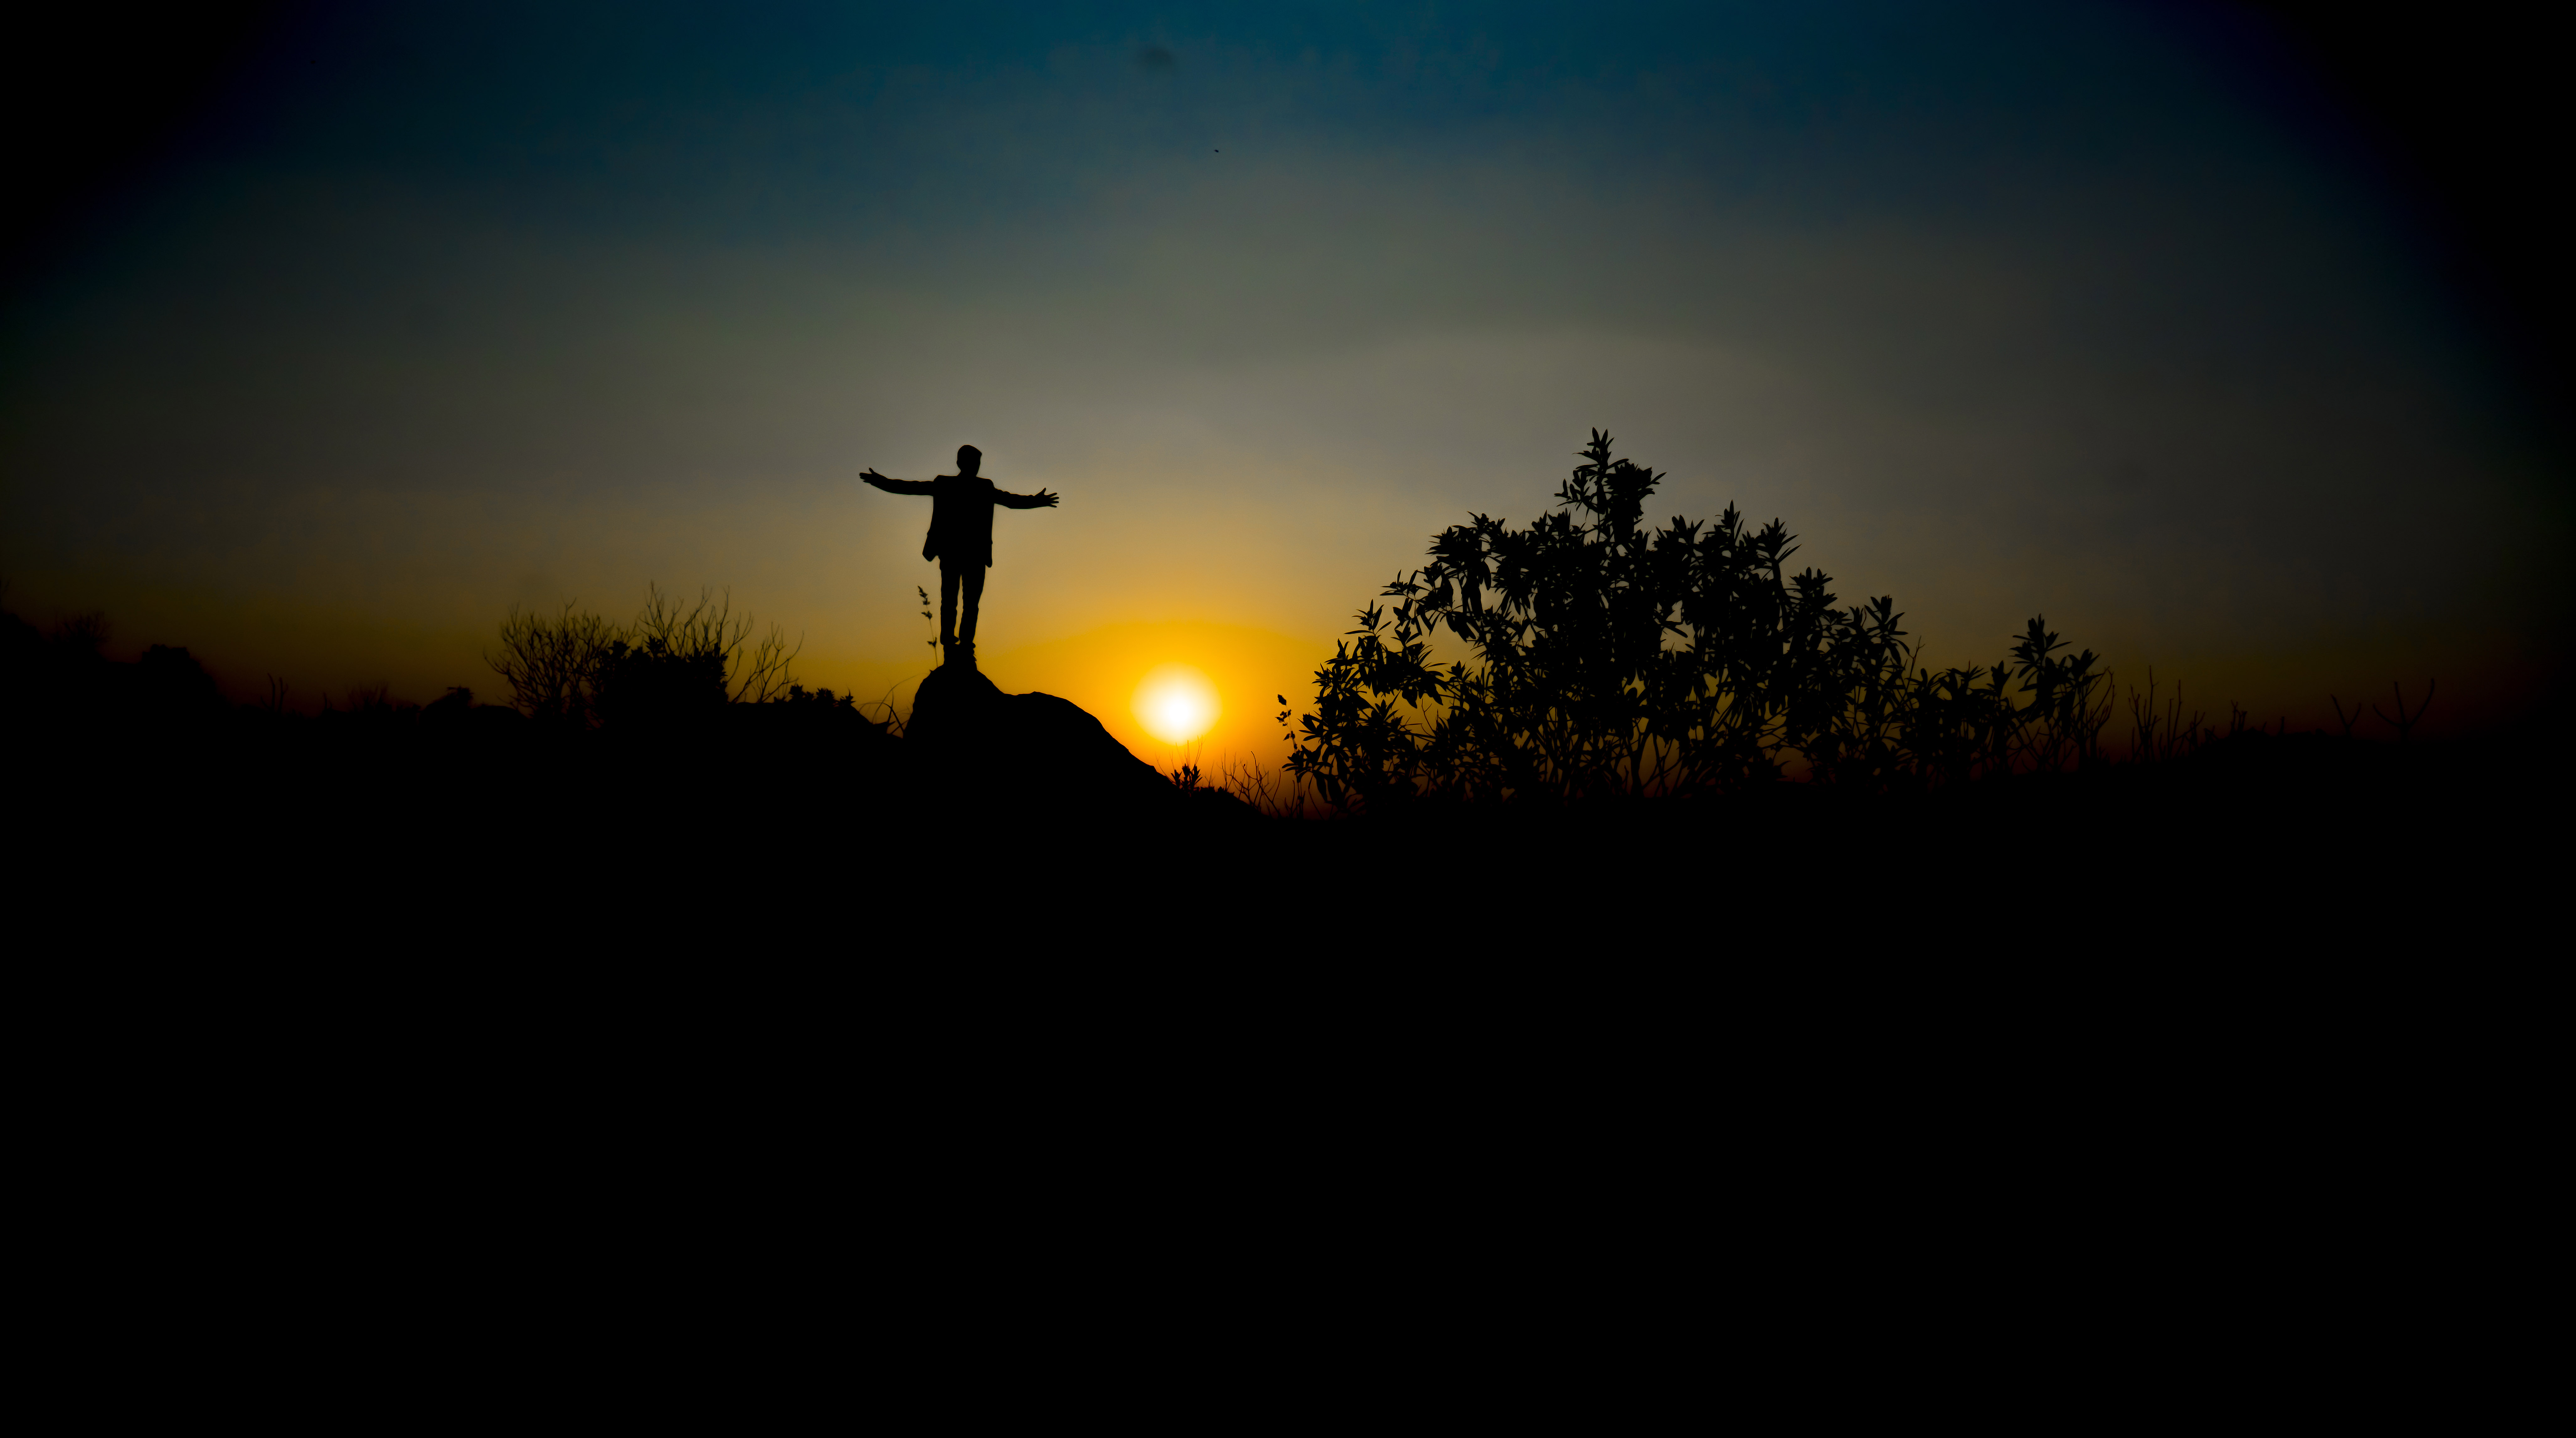
sky, sunset, sunrise, horizon, evening, religious item, sun, morning, silhouette, atmosphere, cross, tree, dusk, symbol, sunlight, photography, calm, cloud, dawn, darkness, backlighting, night, landscape, crucifix, afterglow